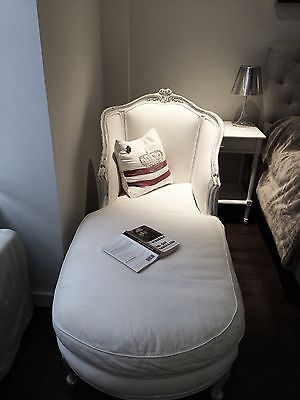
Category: chair